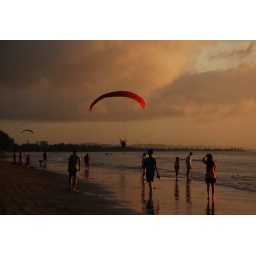
Those flying parachutes were out again over the Miri coast line. Only this time, they flew just over water.